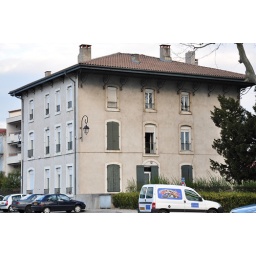
Lovely building right next to Hotel de Ville, by the river